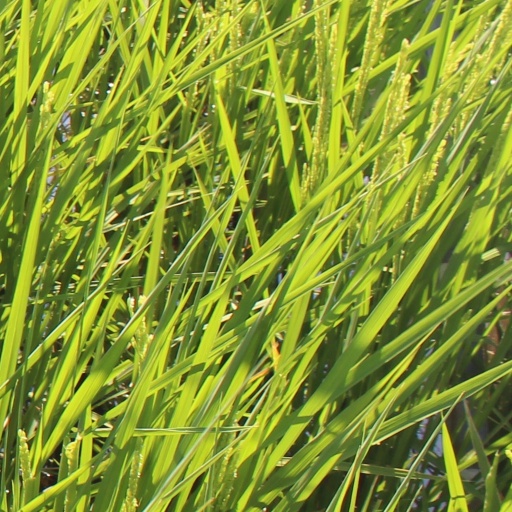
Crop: rice